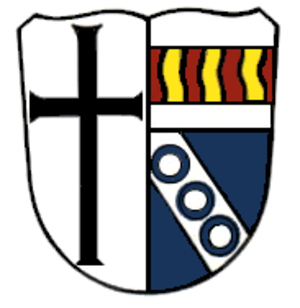
Wartmannsroth est une commune de Bavière, située dans l'arrondissement de Bad Kissingen, dans le district de Basse-Franconie.